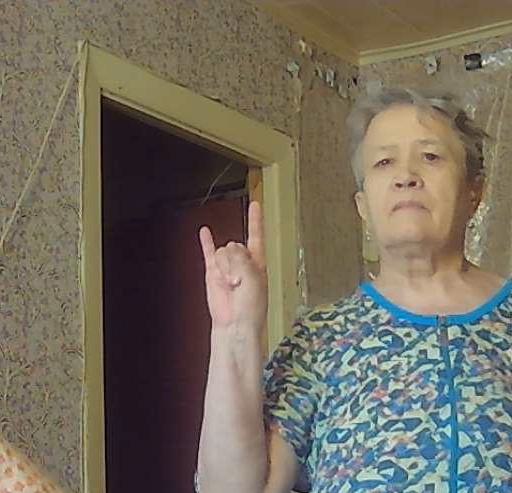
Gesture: rock